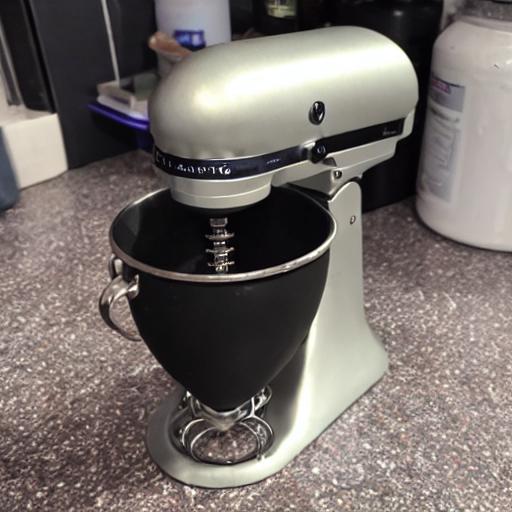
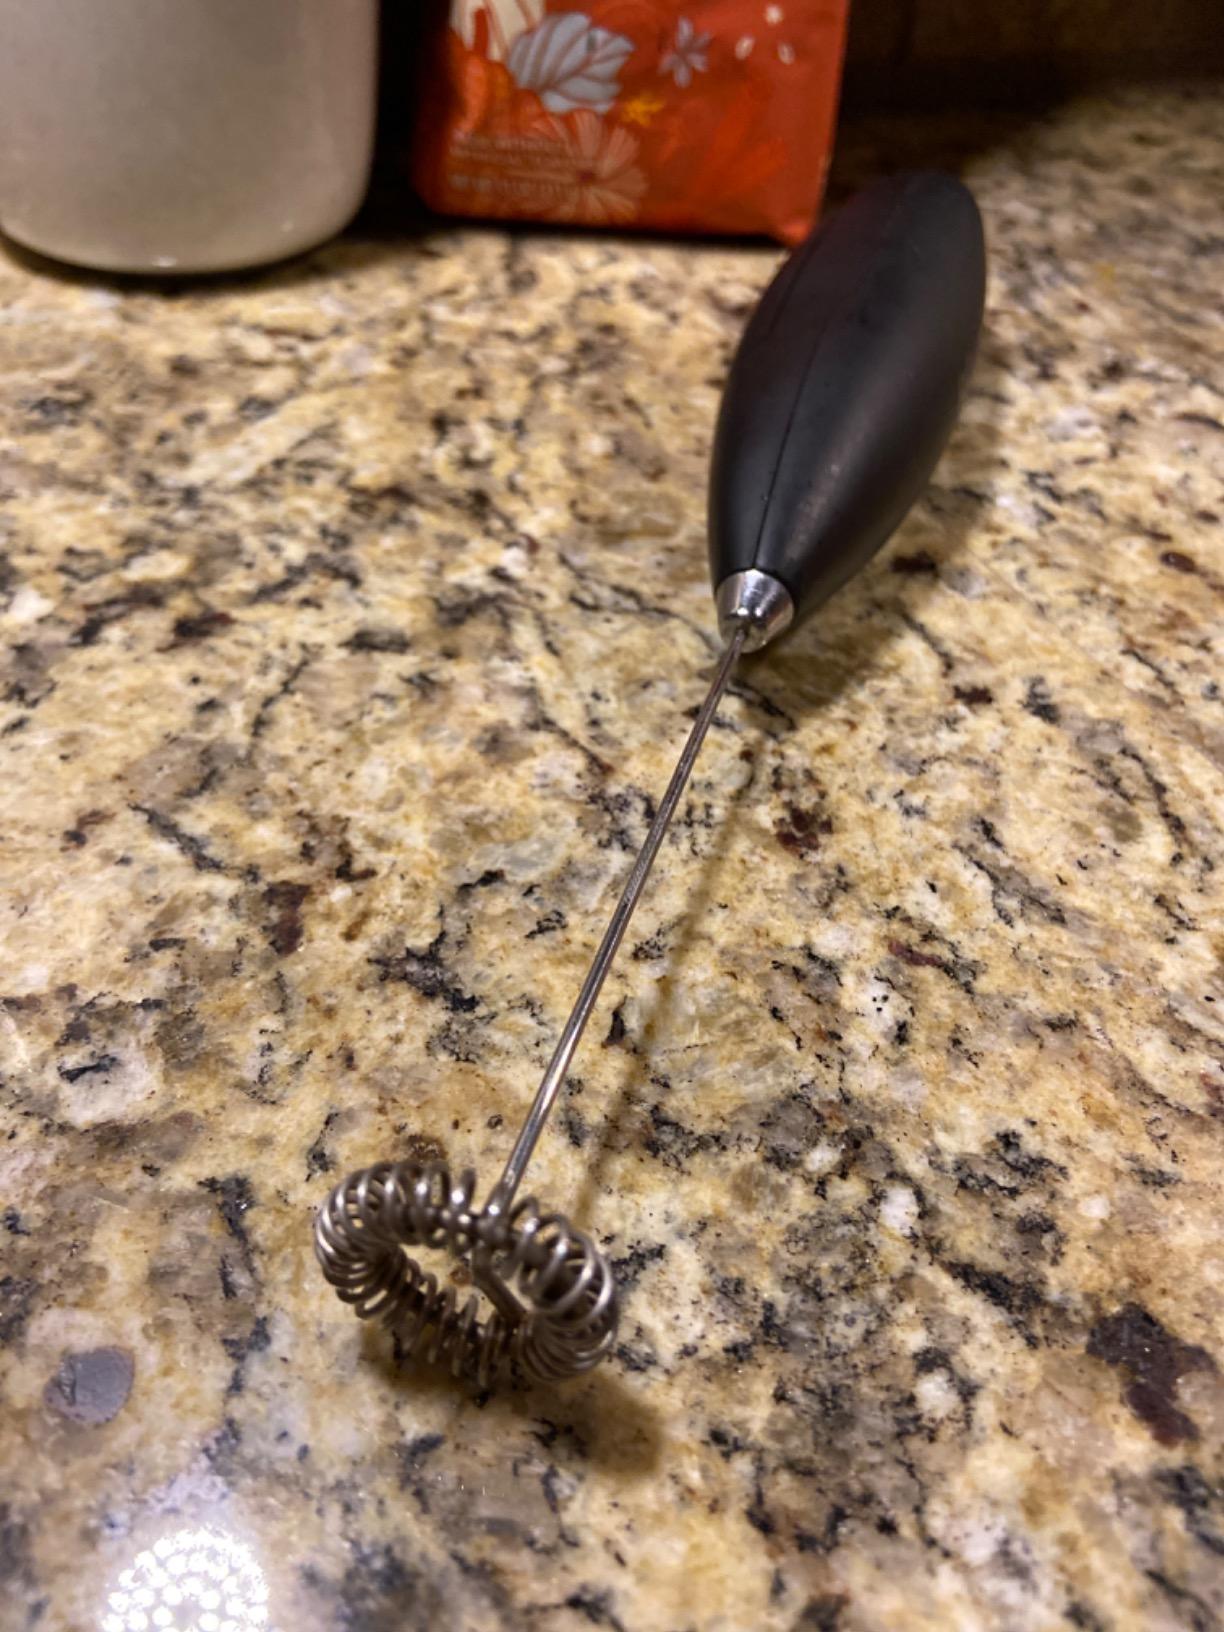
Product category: items_mixer
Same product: no